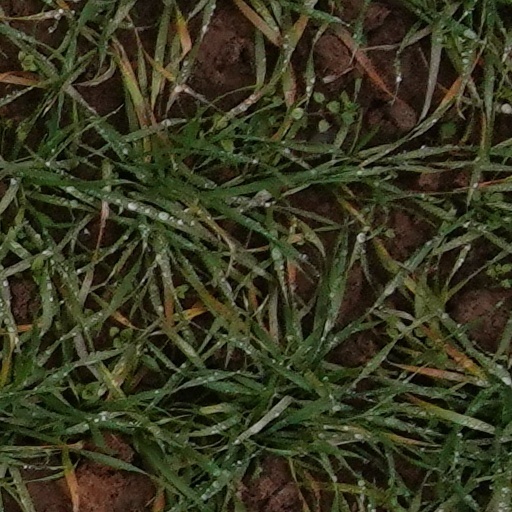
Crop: wheat